Hertie School

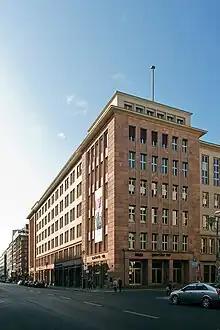
South West Wing of the Hertie School

The Hertie School (until 2019 Hertie School of Governance) is a German private, independent graduate school for governance (public policy, international affairs and data science) located in Berlin. Hertie School is accredited to confer master's and doctoral degrees. Half of the school's students are international, with more than 95 countries represented among alumni and currently enrolled students. The working language is English.